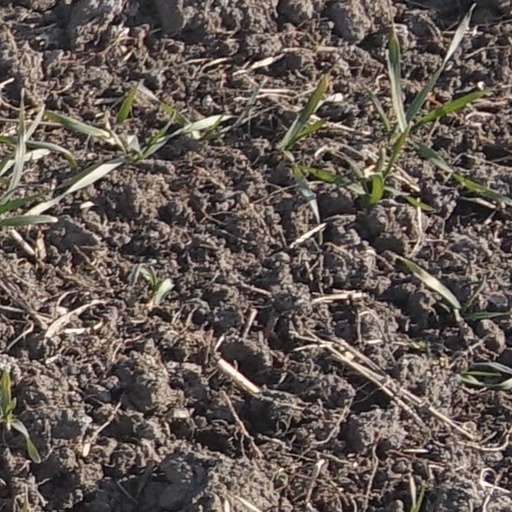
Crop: wheat